Awadagin Pratt

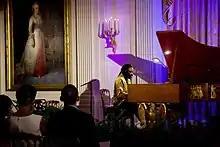
Awadagin Pratt playing in the East Room of the White House, November 2009

Awadagin Pratt began piano lessons at six with Leslie Sompong and after moving to Normal, Illinois, violin lessons at age nine. With a violin scholarship he enrolled in University of Illinois at Urbana-Champaign at the age of 16, then transferred to the Peabody Conservatory of Music in Baltimore where he was the school's first student to receive diplomas in three different performance areas: piano, violin, and conducting.